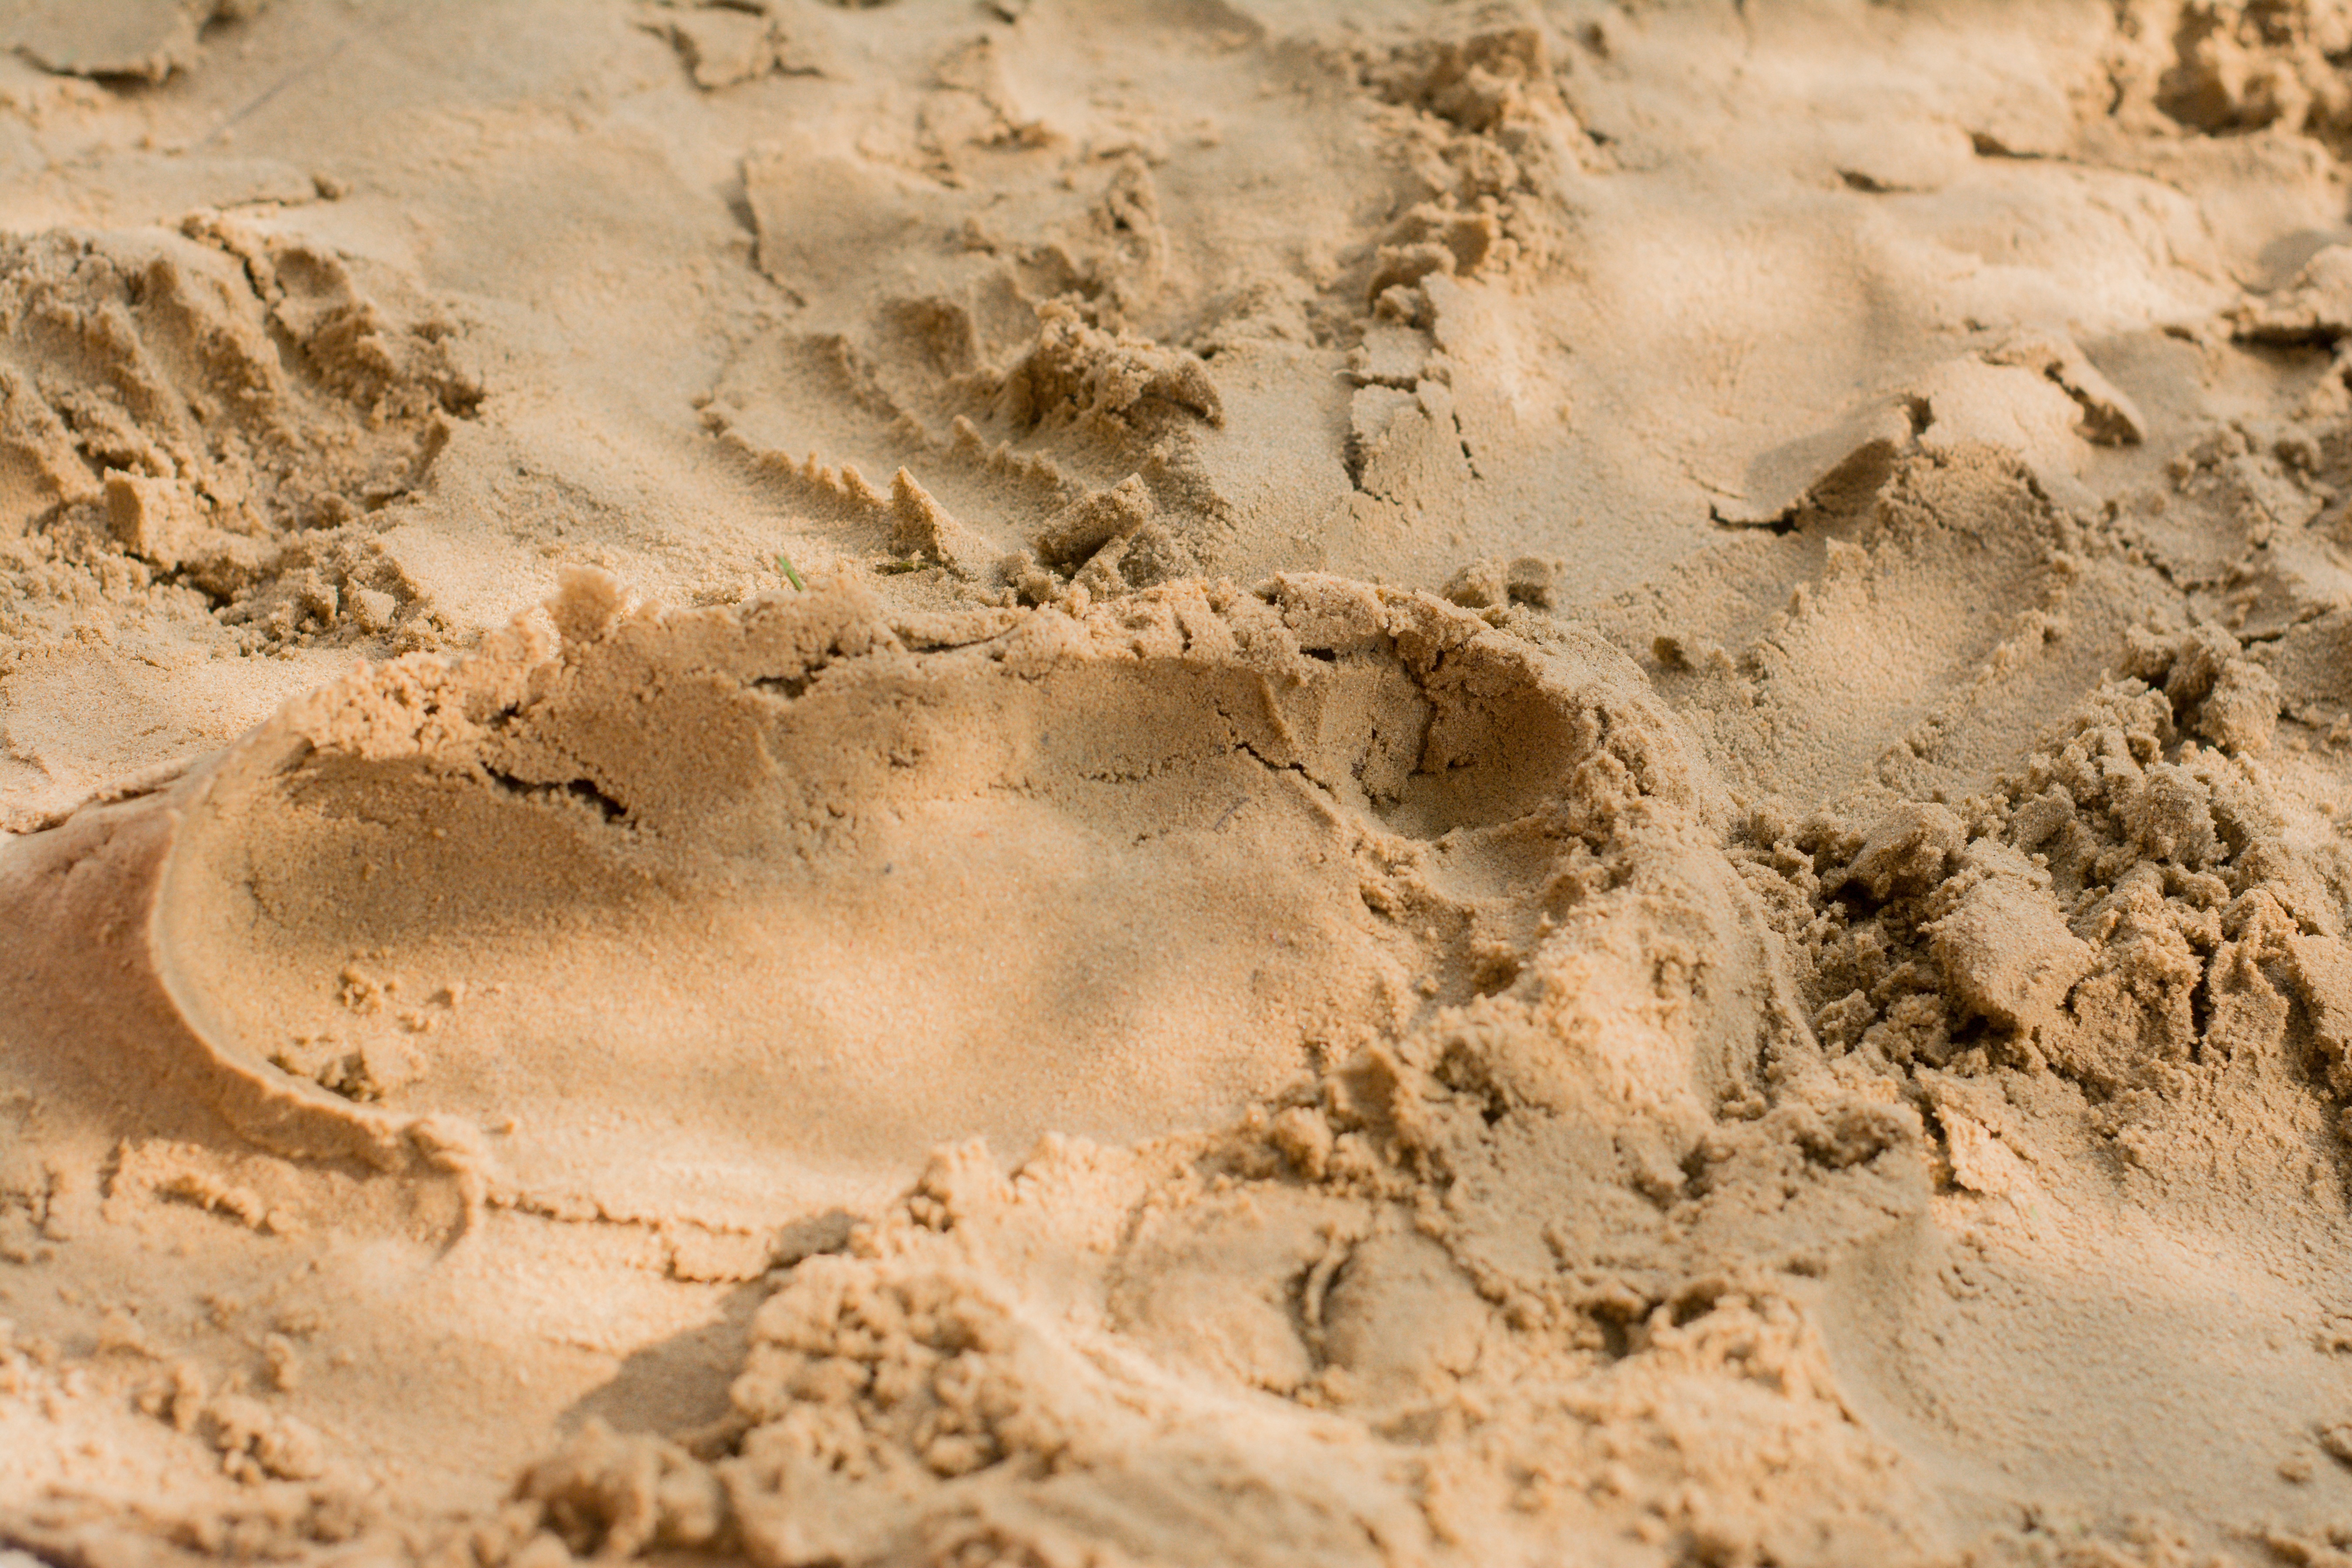
beach, landscape, sea, sand, rock, desert, footprint, summer, formation, mud, soil, material, footprints, barefoot, geology, temple, badlands, shape, wadi, traces, imprint, wet sand, grains of sand, the rate of, footprint in the sand, shape of the foot, ancient history, natural environment